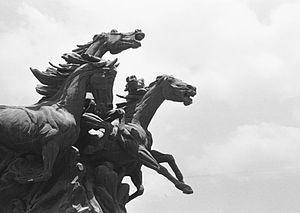
L'université de Pretoria est une des plus importantes universités d'Afrique du Sud, située dans la province du Gauteng. Elle accueille environ 38 500 étudiants. Université exclusivement de langue afrikaans, elle s'est ouverte depuis 1994 aux autres langues.
Danie de Jager est un sculpteur contemporain d'Afrique du Sud.